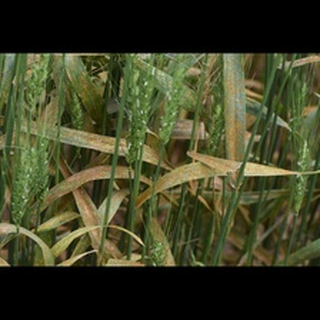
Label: wheat_tan_spot